Charlotte Brontë

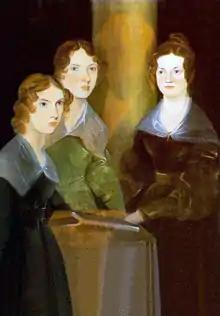
Branwell Brontë, "Painting of the 3 Brontë Sisters," left to right: Anne, Emily and Charlotte Brontë. Branwell painted himself out of this portrait of his three sisters. National Portrait Gallery, London.

Elizabeth Gaskell's biography "The Life of Charlotte Brontë" was published in 1857. It was an important step for a leading female novelist to write a biography of another, and Gaskell's approach was unusual in that, rather than analysing her subject's achievements, she concentrated on private details of Charlotte's life, emphasising those aspects that countered the accusations of "coarseness" that had been levelled at her writing. The biography is frank in places, but omits details of Charlotte's love for Constantin Heger, a married man, as being too much of an affront to contemporary morals and a likely source of distress to Charlotte's father, widower, and friends. Gaskell also provided doubtful and possibly inaccurate information about Patrick Brontë, including the claim that he did not allow his children to eat meat. This is seemingly refuted by one of Emily Brontë's diary papers, in which she describes preparing meat and potatoes for dinner at the Parsonage. In a letter to her publisher, Charlotte complains of Gaskell's tendency to depict her as weak and helpless, writing: "She seems determined that I shall be a sort of invalid. Why may I not be well like other people?" It has been argued that Gaskell's approach transferred the focus of attention away from the 'difficult' novels, not just Charlotte's, but all the sisters', and began a process of sanctification of their private lives.